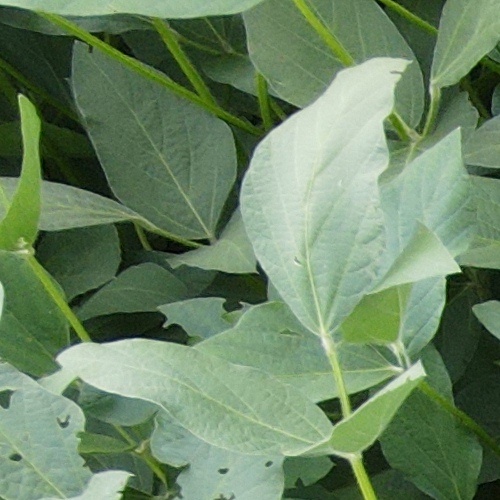
Label: Caterpillar